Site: brandenburg
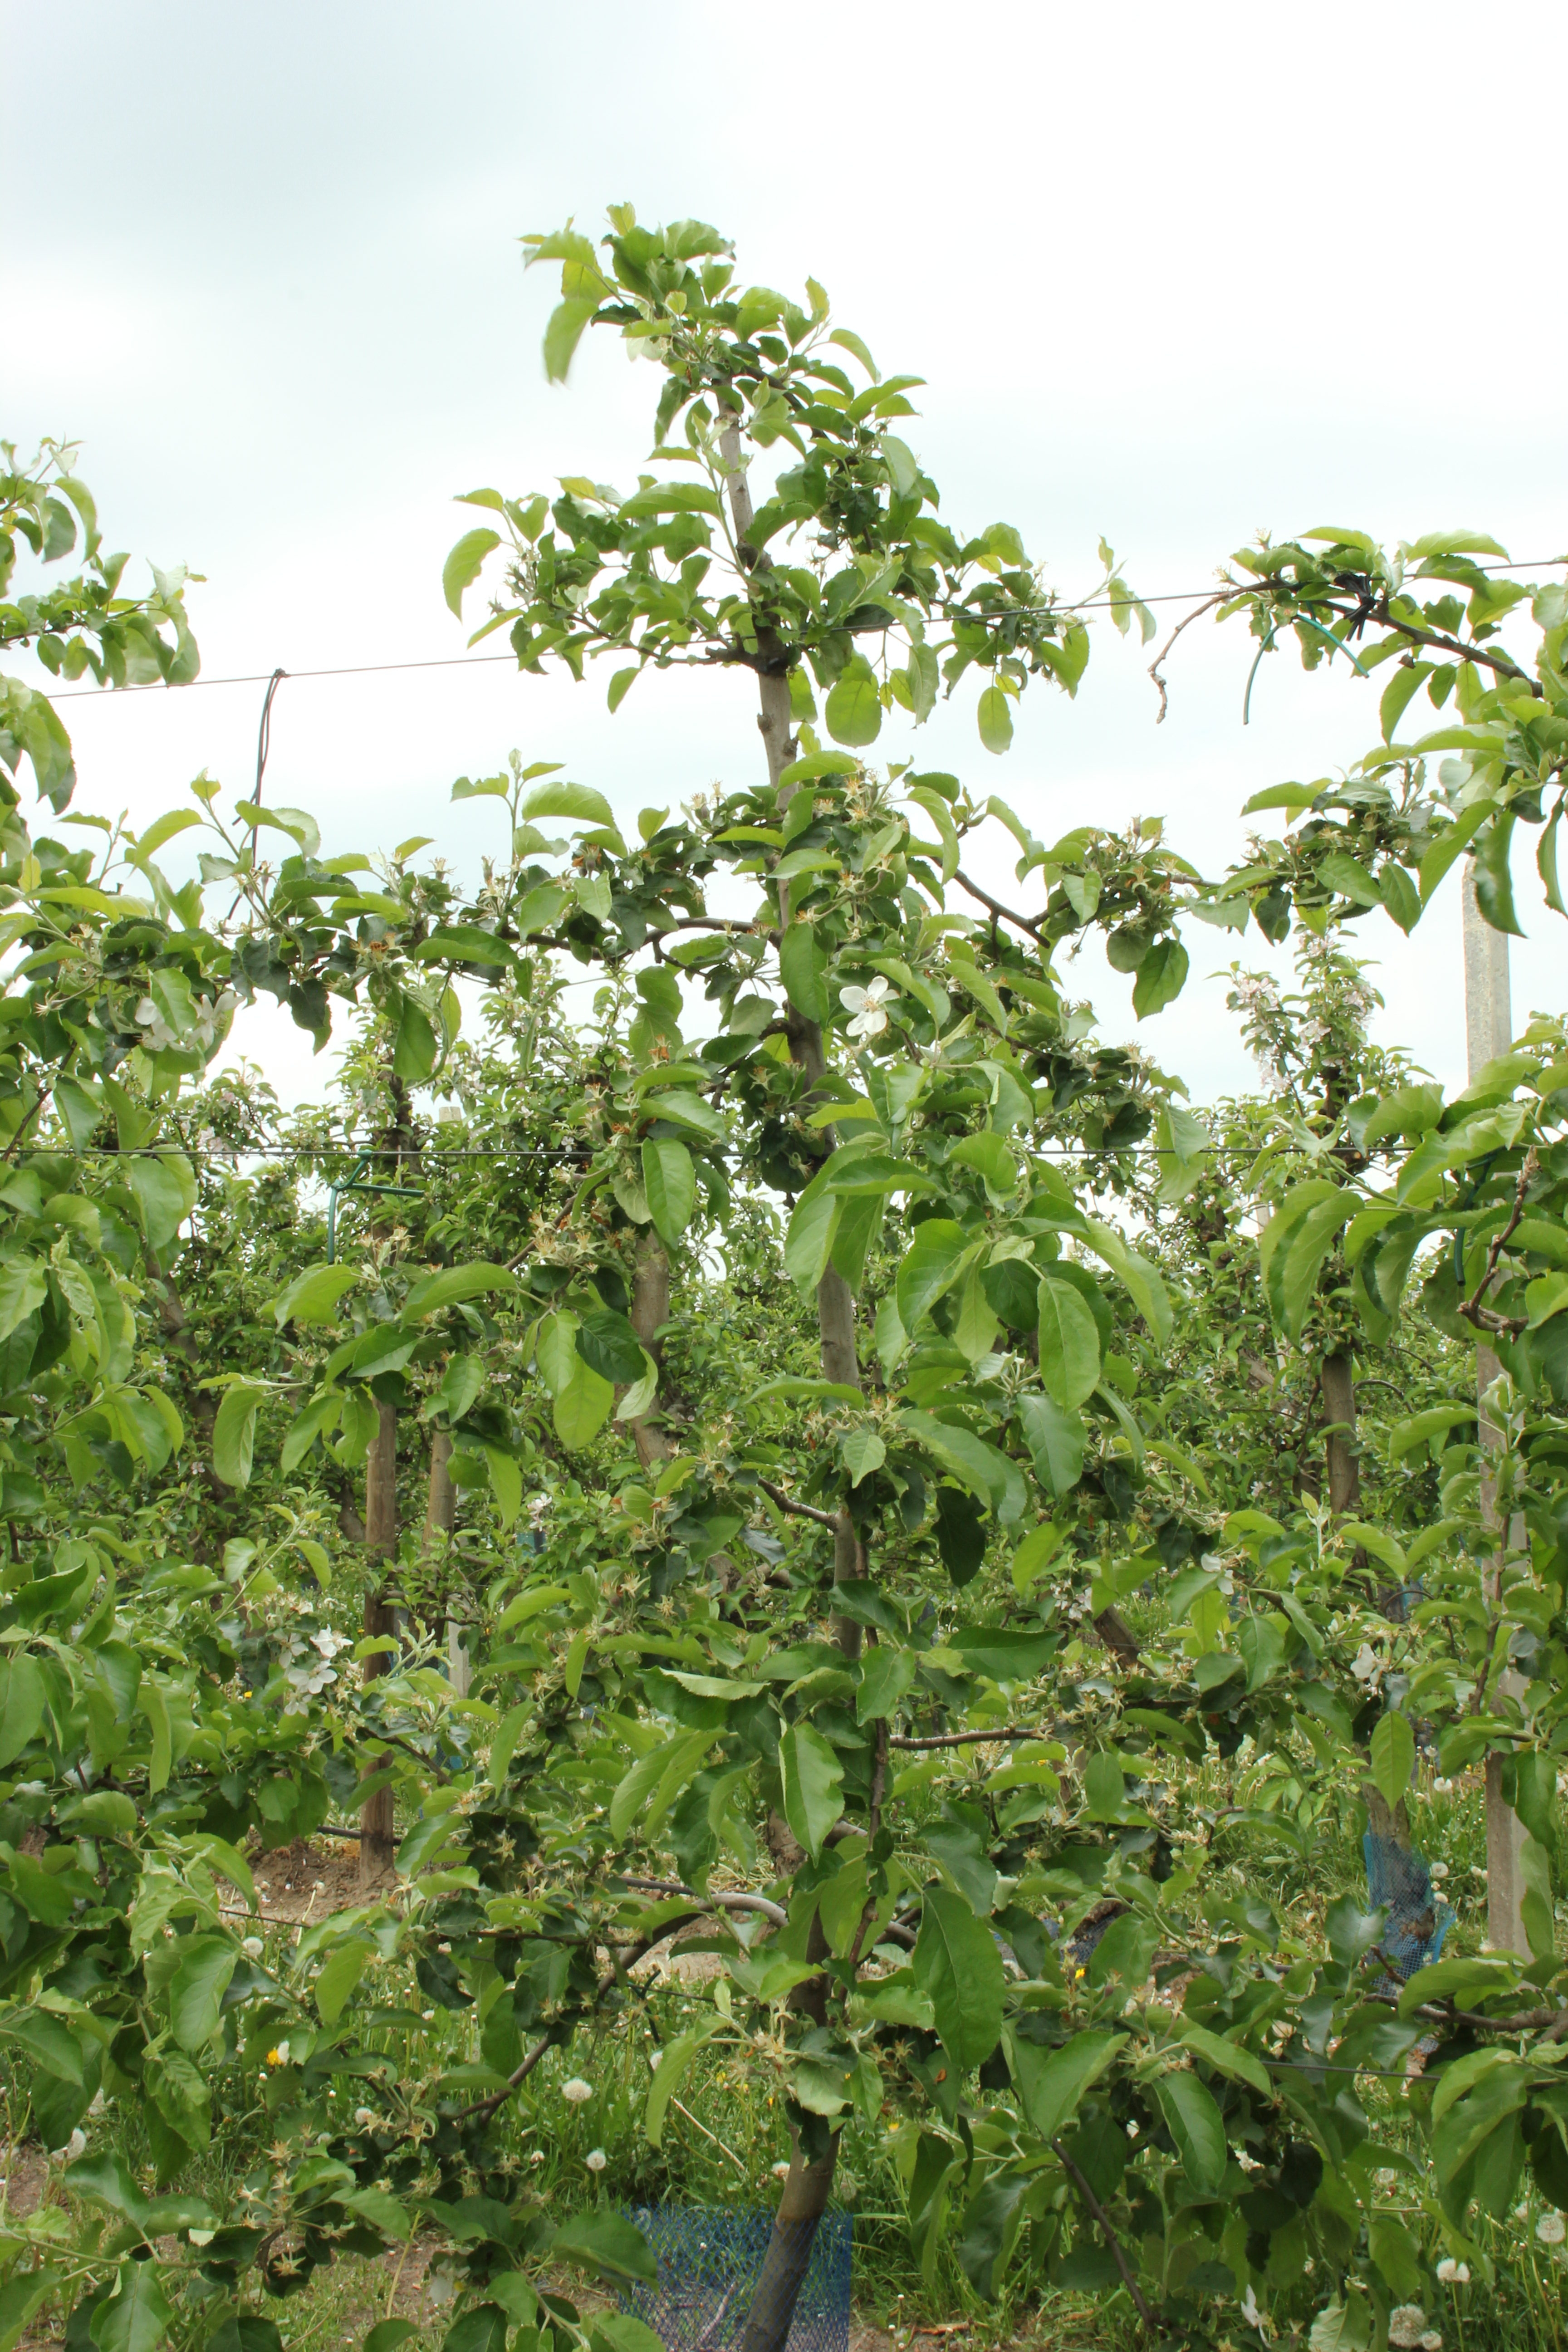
Growth stage (BBCH 67): Flowering